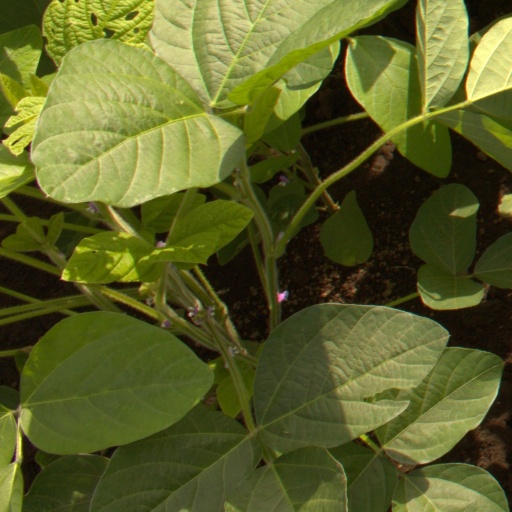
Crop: soybean